Dr. Frank B. Kistner House

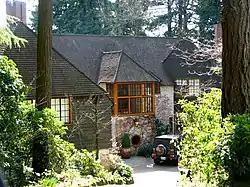
The Kistner House in 2009.

The Dr. Frank B. Kistner House, also known as the Kistner–Kalberer House, is a house located in southwest Portland, Oregon listed on the National Register of Historic Places.